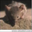
Label: mouse